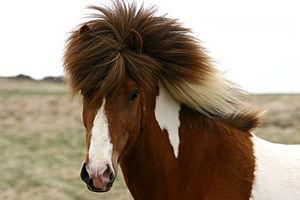
L'islandais est un cheval de selle de petite taille qui forme l'unique race chevaline originaire d'Islande. Ces animaux sont vraisemblablement les descendants directs des montures amenées en bateau par les Vikings lors de la colonisation de l'Islande. Les Islandais sont toujours restés très fiers de leurs chevaux qu'ils citent régulièrement dans leurs sagas. Les importations de chevaux sont interdites sur l'île depuis le Xᵉ siècle et de ce fait, l'islandais n'a pas subi de croisements depuis les années 900. Il resta très longtemps une race exclusive à l'île d'Islande et la sélection naturelle lui permit d'acquérir une grande résistance aux conditions climatiques en se contentant d'une nourriture pauvre.